Vishwakarma Sahajeevan Institute of Management

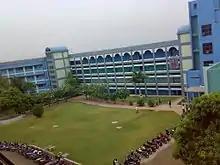
VIT Pune

Madanbhai sura institute of business management (Marathi : MSIBM) is an institute of management in Khed, Ratnagiri, India. Established in 2008, it is affiliated to the University of Mumbai. The school is academically and financially autonomous and is run by the Bansilal Ramanath Agrawal Charitable Trust. The director is Dr. Prasad S.Bhanage.